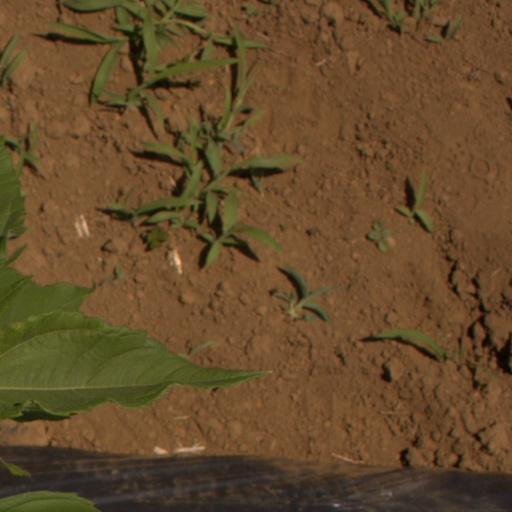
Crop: Jerusalem artichoke